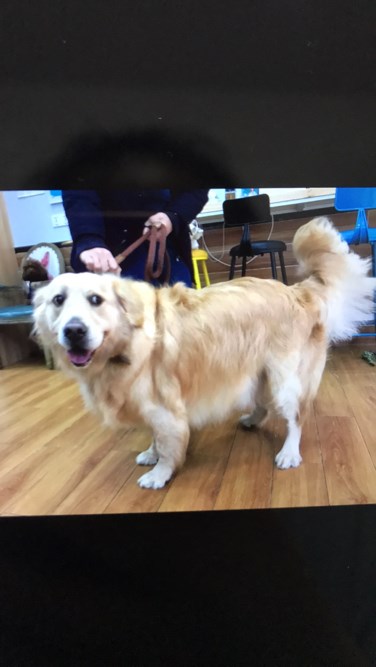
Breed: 5355-n000126-golden_retriever